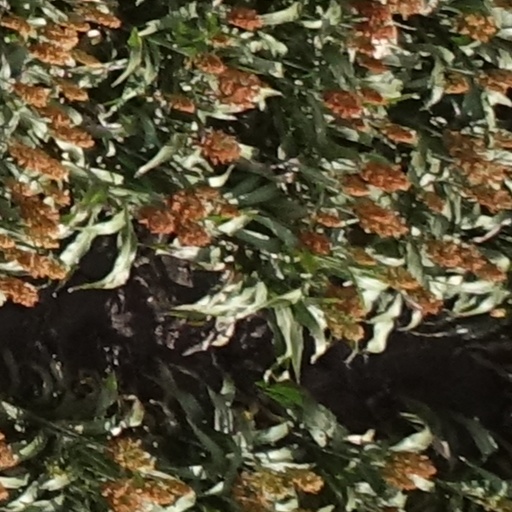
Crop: sorghum